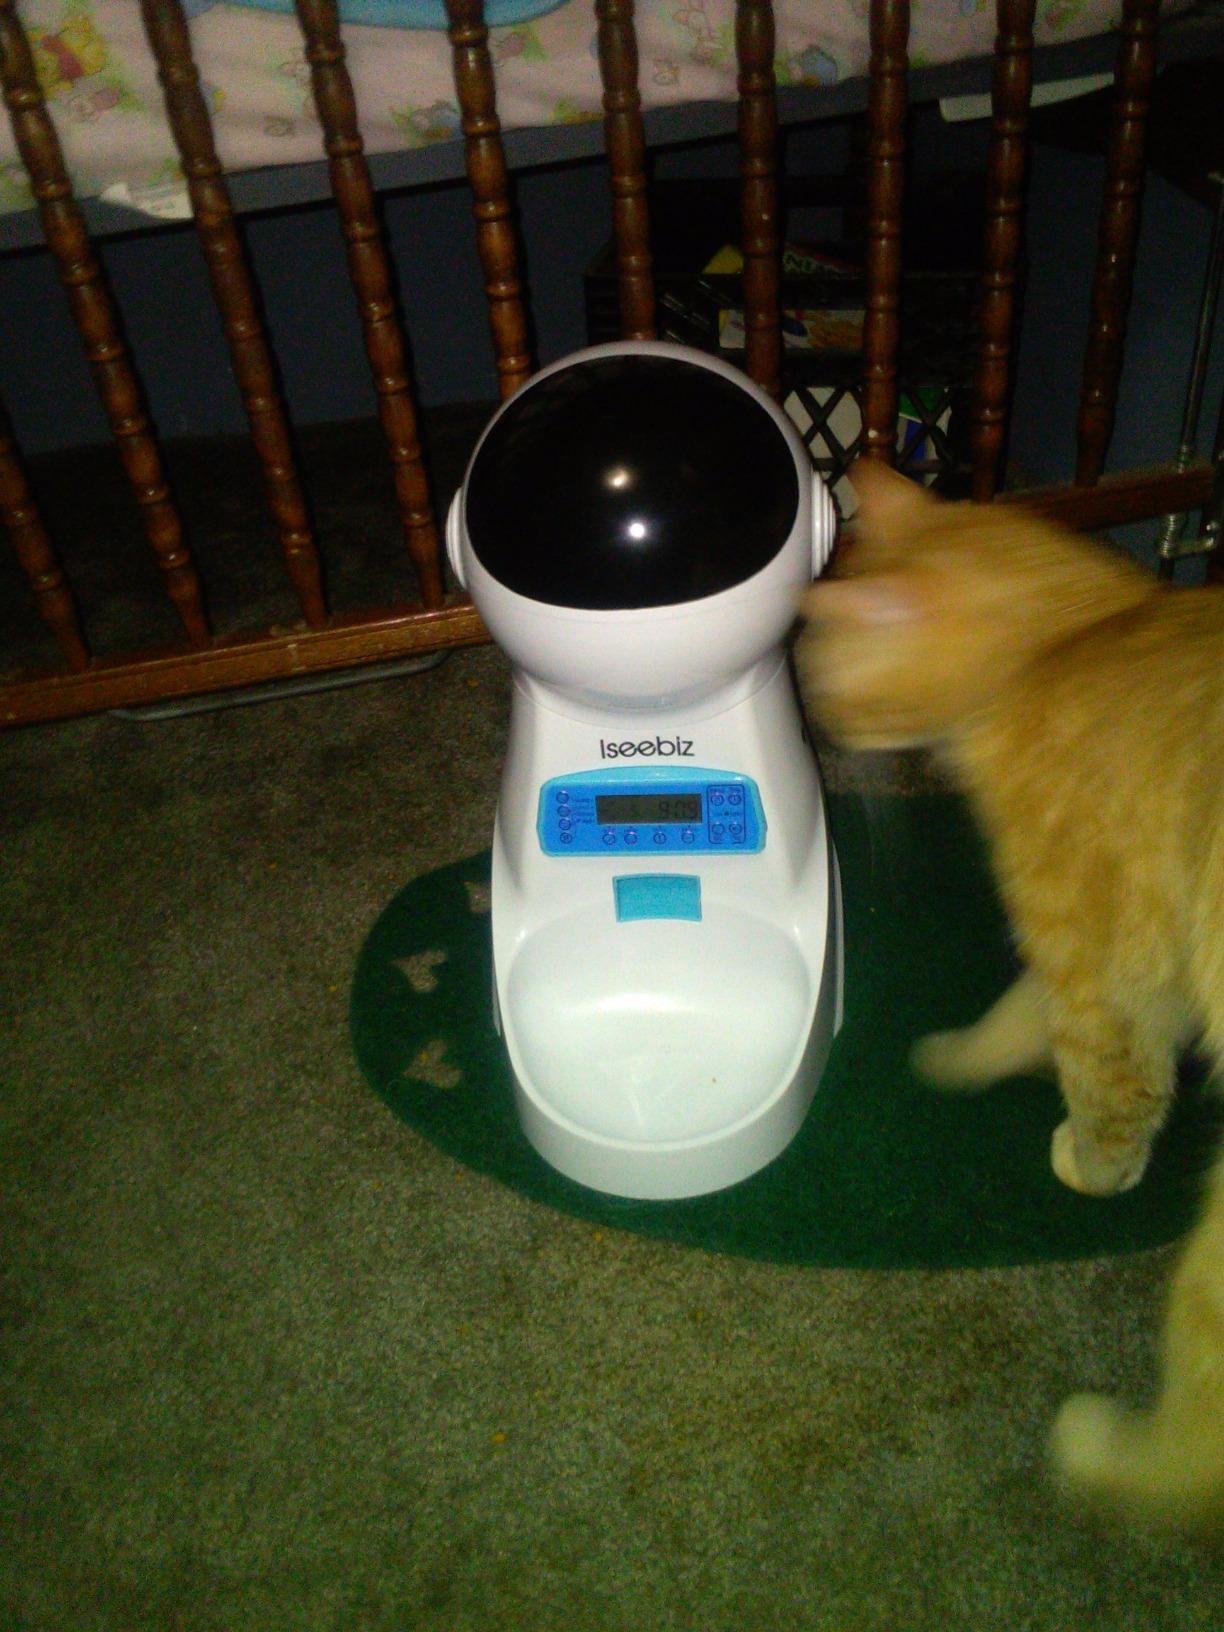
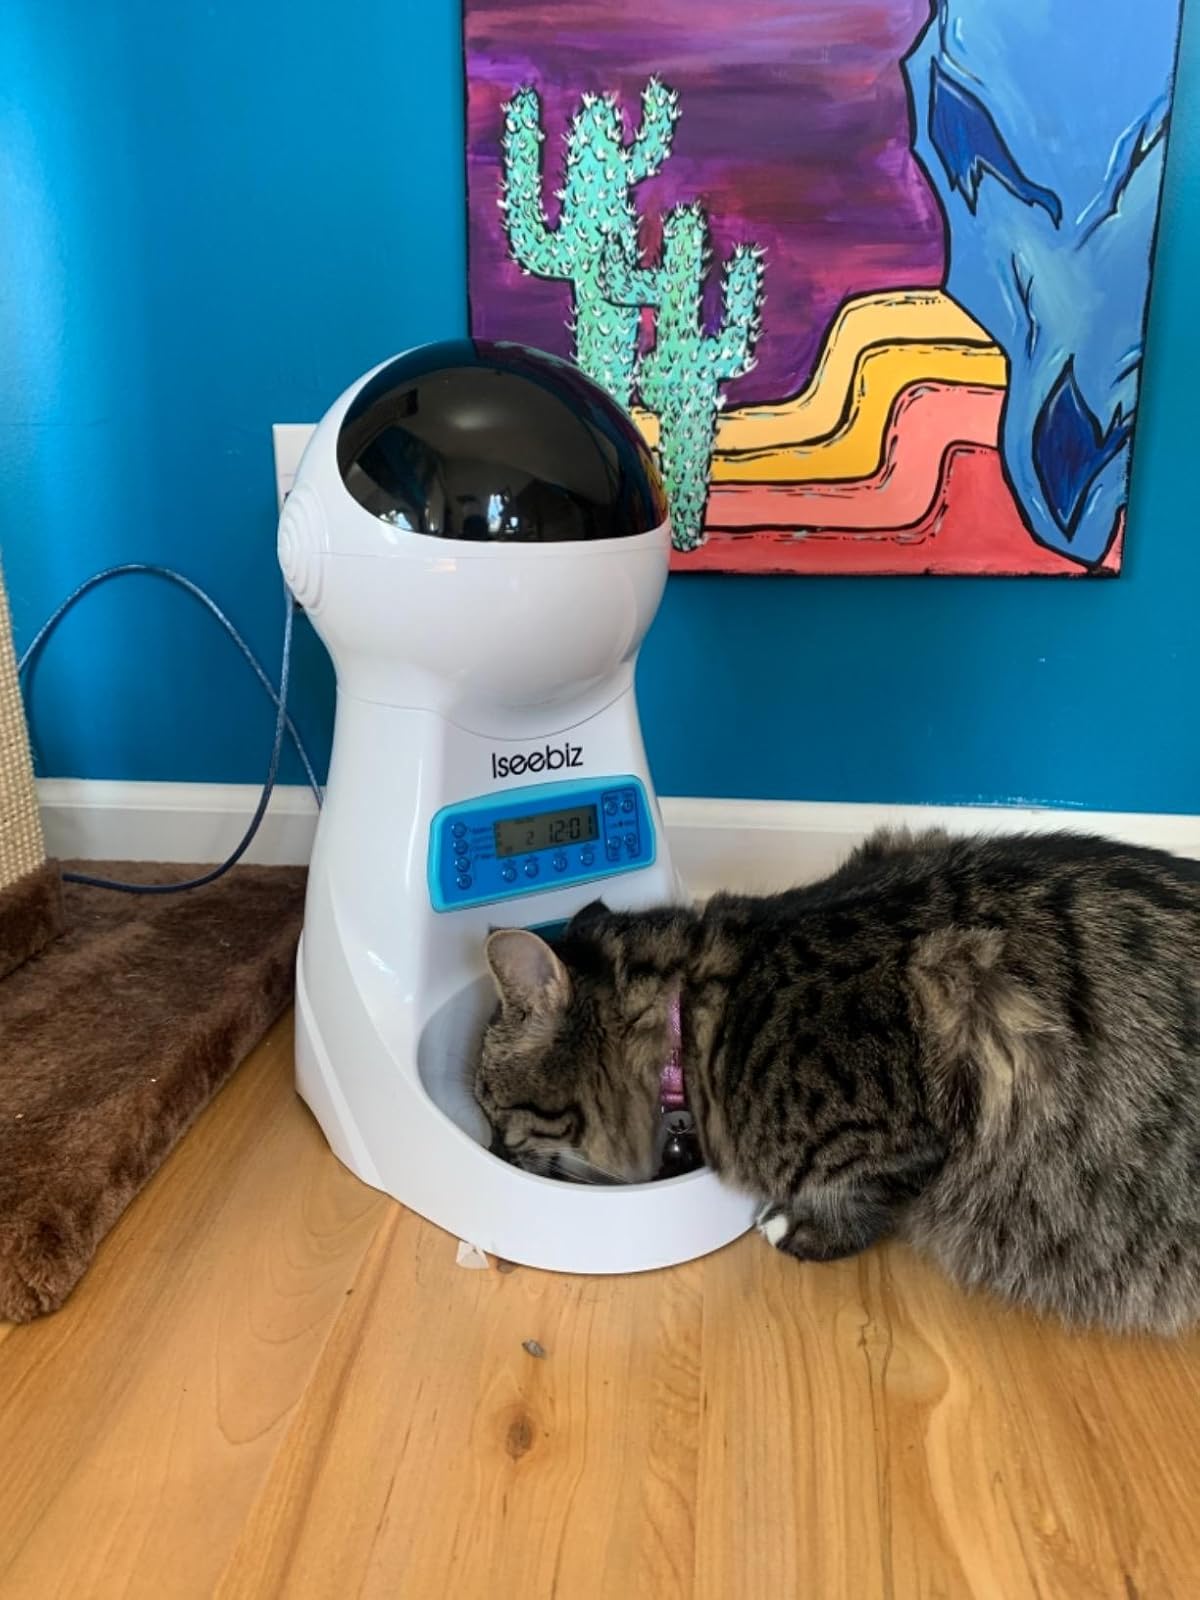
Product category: items_feeder
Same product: yes